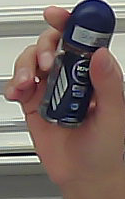
Product: nivea_rollon